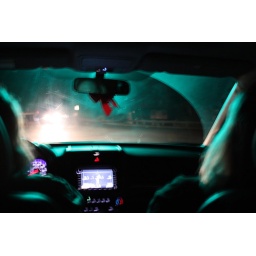
The green and red lights made a cool glow in the car.